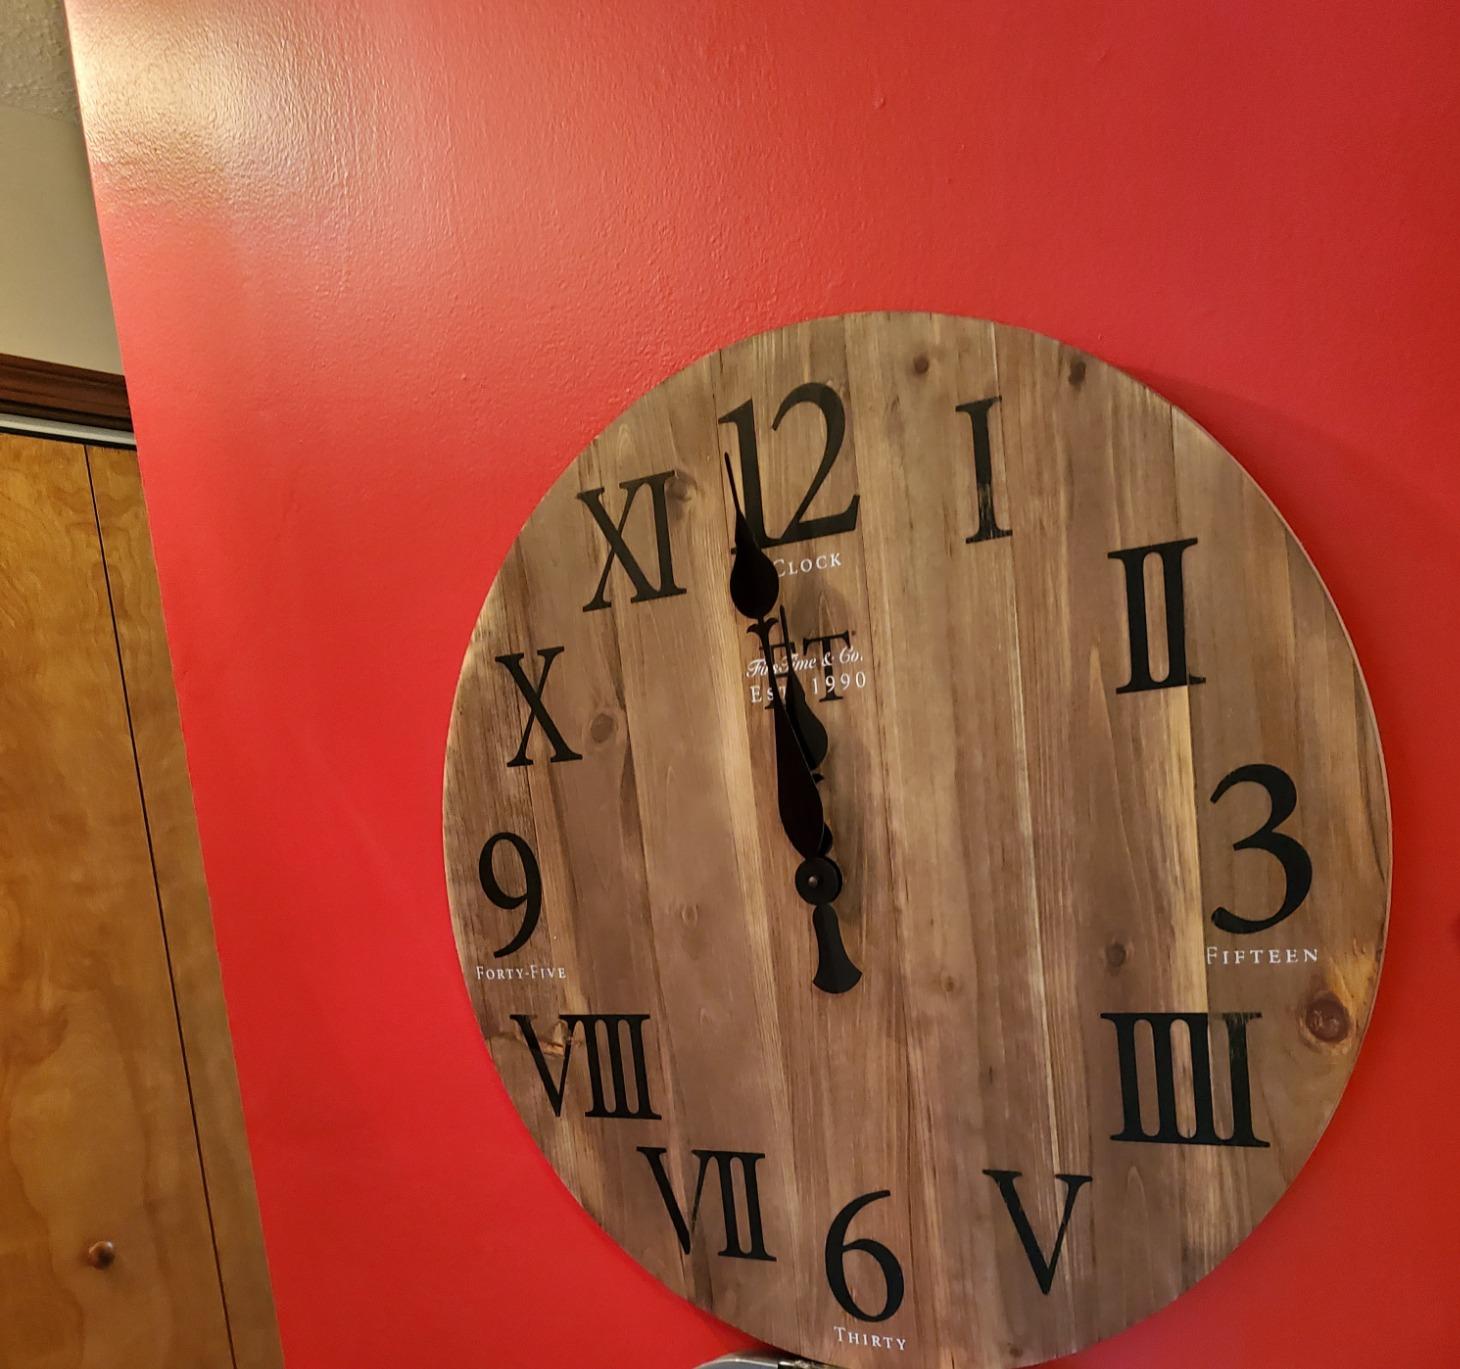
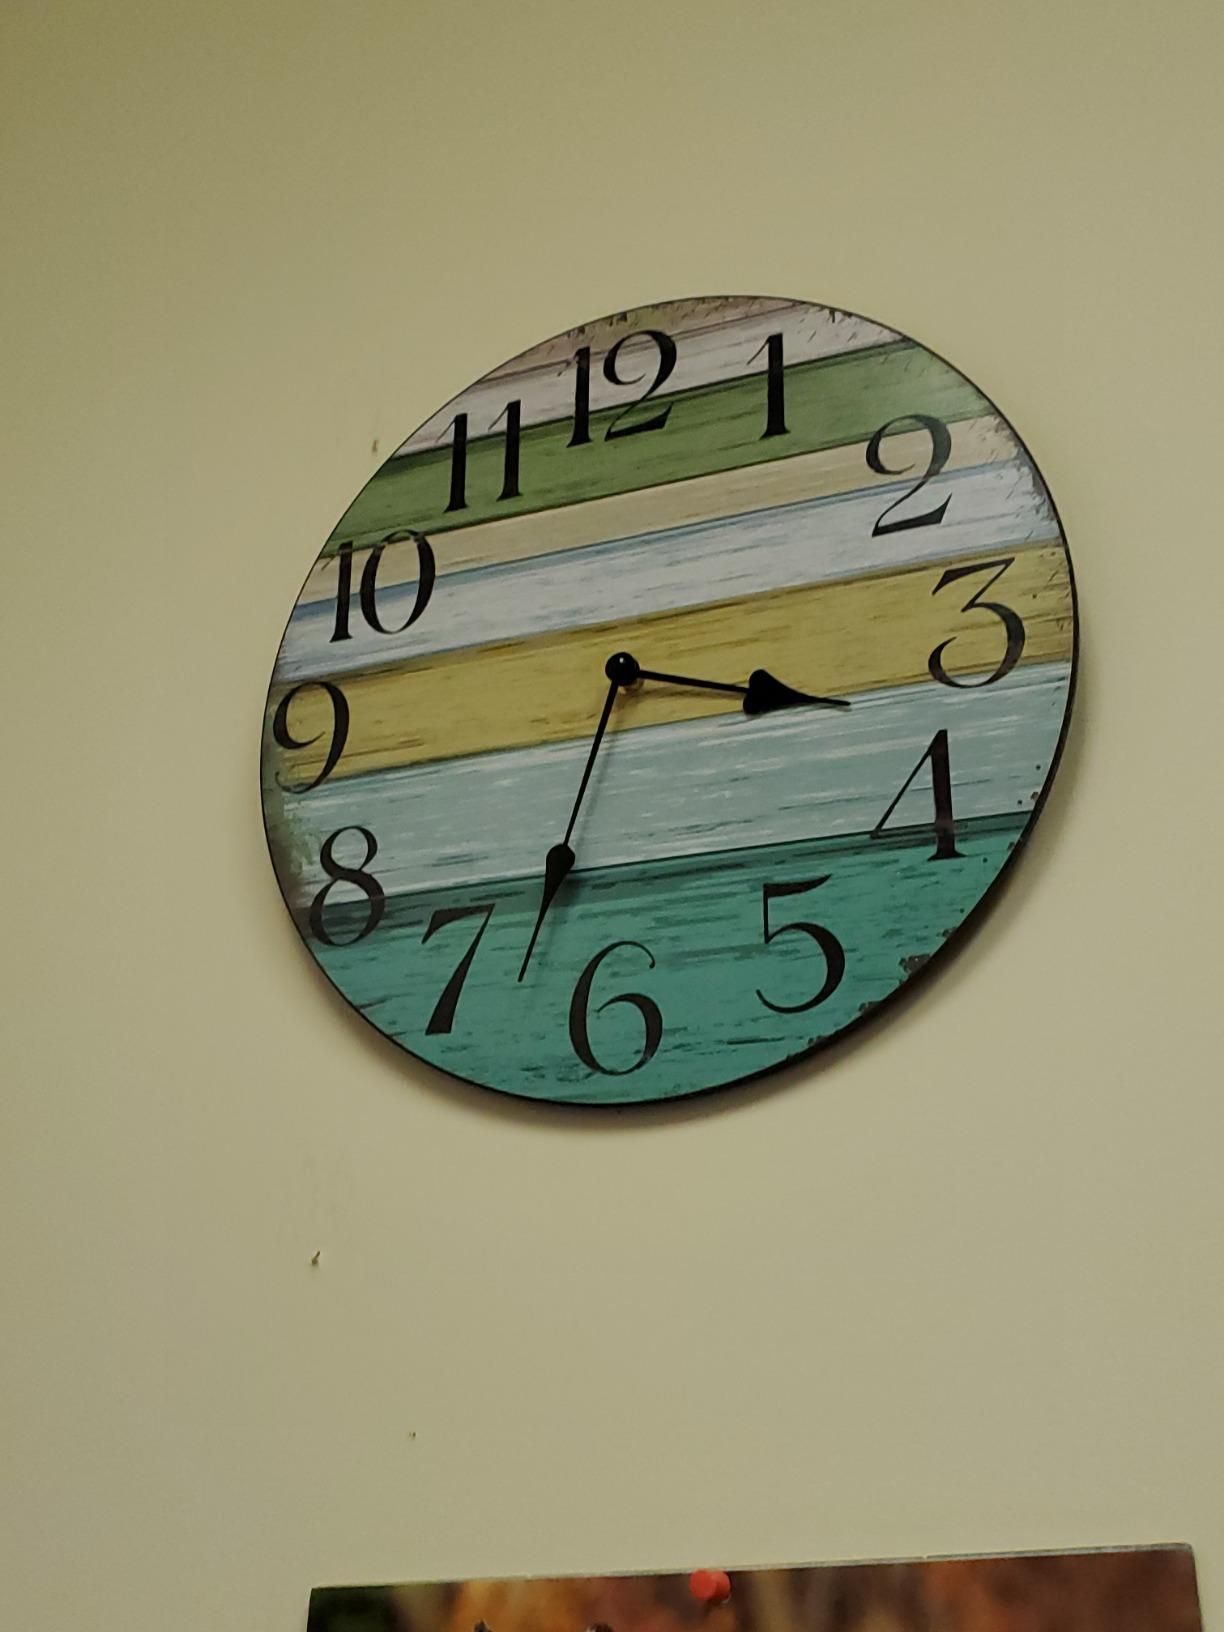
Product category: clock
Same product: no